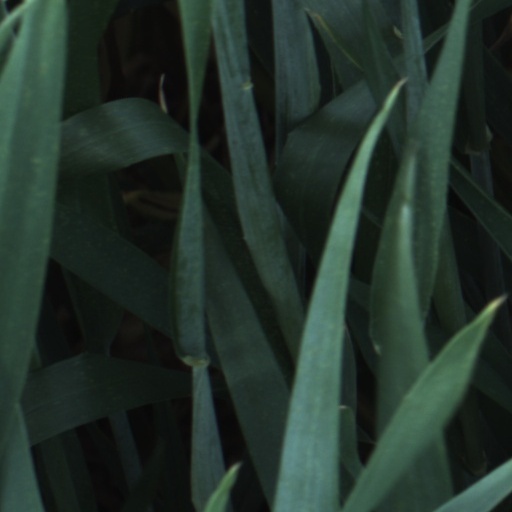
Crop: wheat